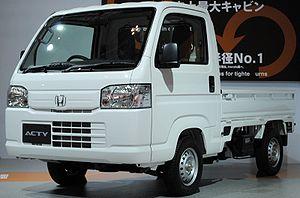
Le Honda Acty est un modèle de monospaces et de camionnettes produits par le constructeur japonais automobile Honda depuis 1977, conçu pour le marché intérieur japonais. L'Acty est l'abréviation de "Activity".